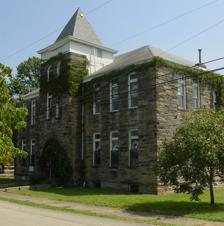
Building: Greensboro Public School
Country: United States of America
Year built: 1904
United States historic place Greensboro Public School U.S. National Register of Historic Places Location Second and Clear Sts., Greensboro, Pennsylvania Coordinates 39°47′37″N 79°54′44″W / 39.7936°N 79.9121°W / 39.7936; -79.9121 Built 1904 Architect James Parreco Architectural style Romanesque MPS Greensboro—New Geneva MPS NRHP reference No. 95000113 Added to NRHP March 9, 1995 The Greensboro Public School is an historic school building which is located in Greensboro in Greene County, Pennsylvania . It was added to National Register of Historic Places on March 9, 1995. History and architectural features This two-and-one-half-story, seven-bay school was built in 1904 by James Parreco in the Richardsonian Romanesque style. Students in grades one through eight attended the school until roughly 1960, when the building was donated by the school district to the town. By 1976, the building was turned over to the MONON Center to be used as a local history museum and community center that focused on regional craft and art. It was added to National Register of Historic Places on March 9, 1995. A log cabin the Baltzer Kramer House was moved to the property sometime around 1976, but is not included in the historical site. References